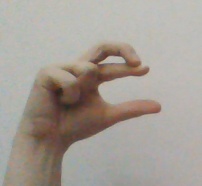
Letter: thal